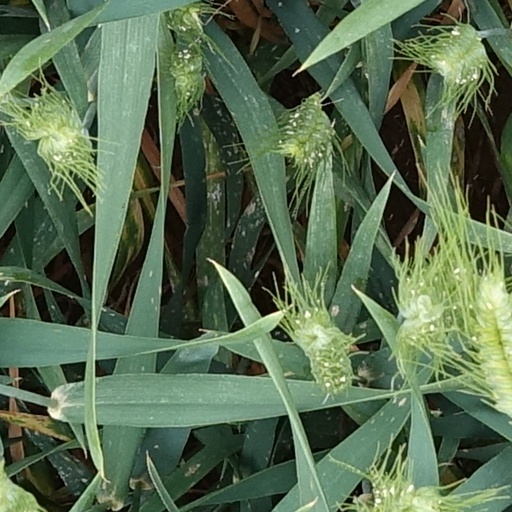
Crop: wheat